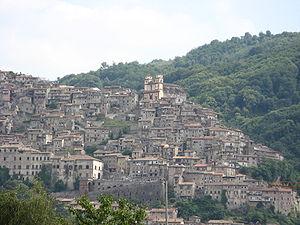
Artena est une commune italienne située dans la ville métropolitaine de Rome Capitale, dans la région du Latium, dans la partie centrale du pays. Lors du recensement de 2019, elle compte 14 033 habitants. Son nom est Montefortino du XIIᵉ siècle jusqu'en 1873.